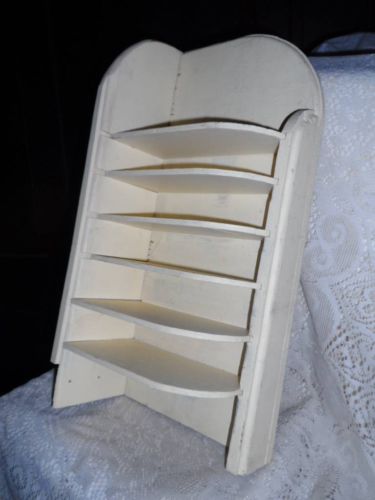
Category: cabinet